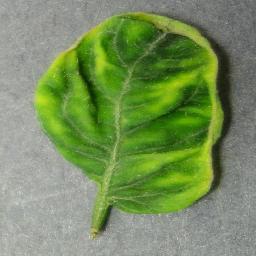
Label: Tomato___Tomato_Yellow_Leaf_Curl_Virus